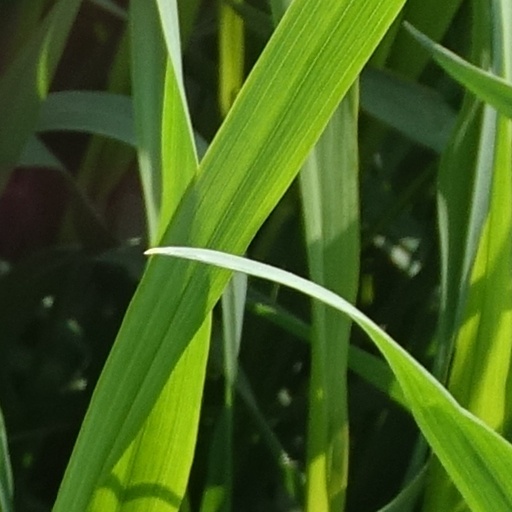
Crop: wheat